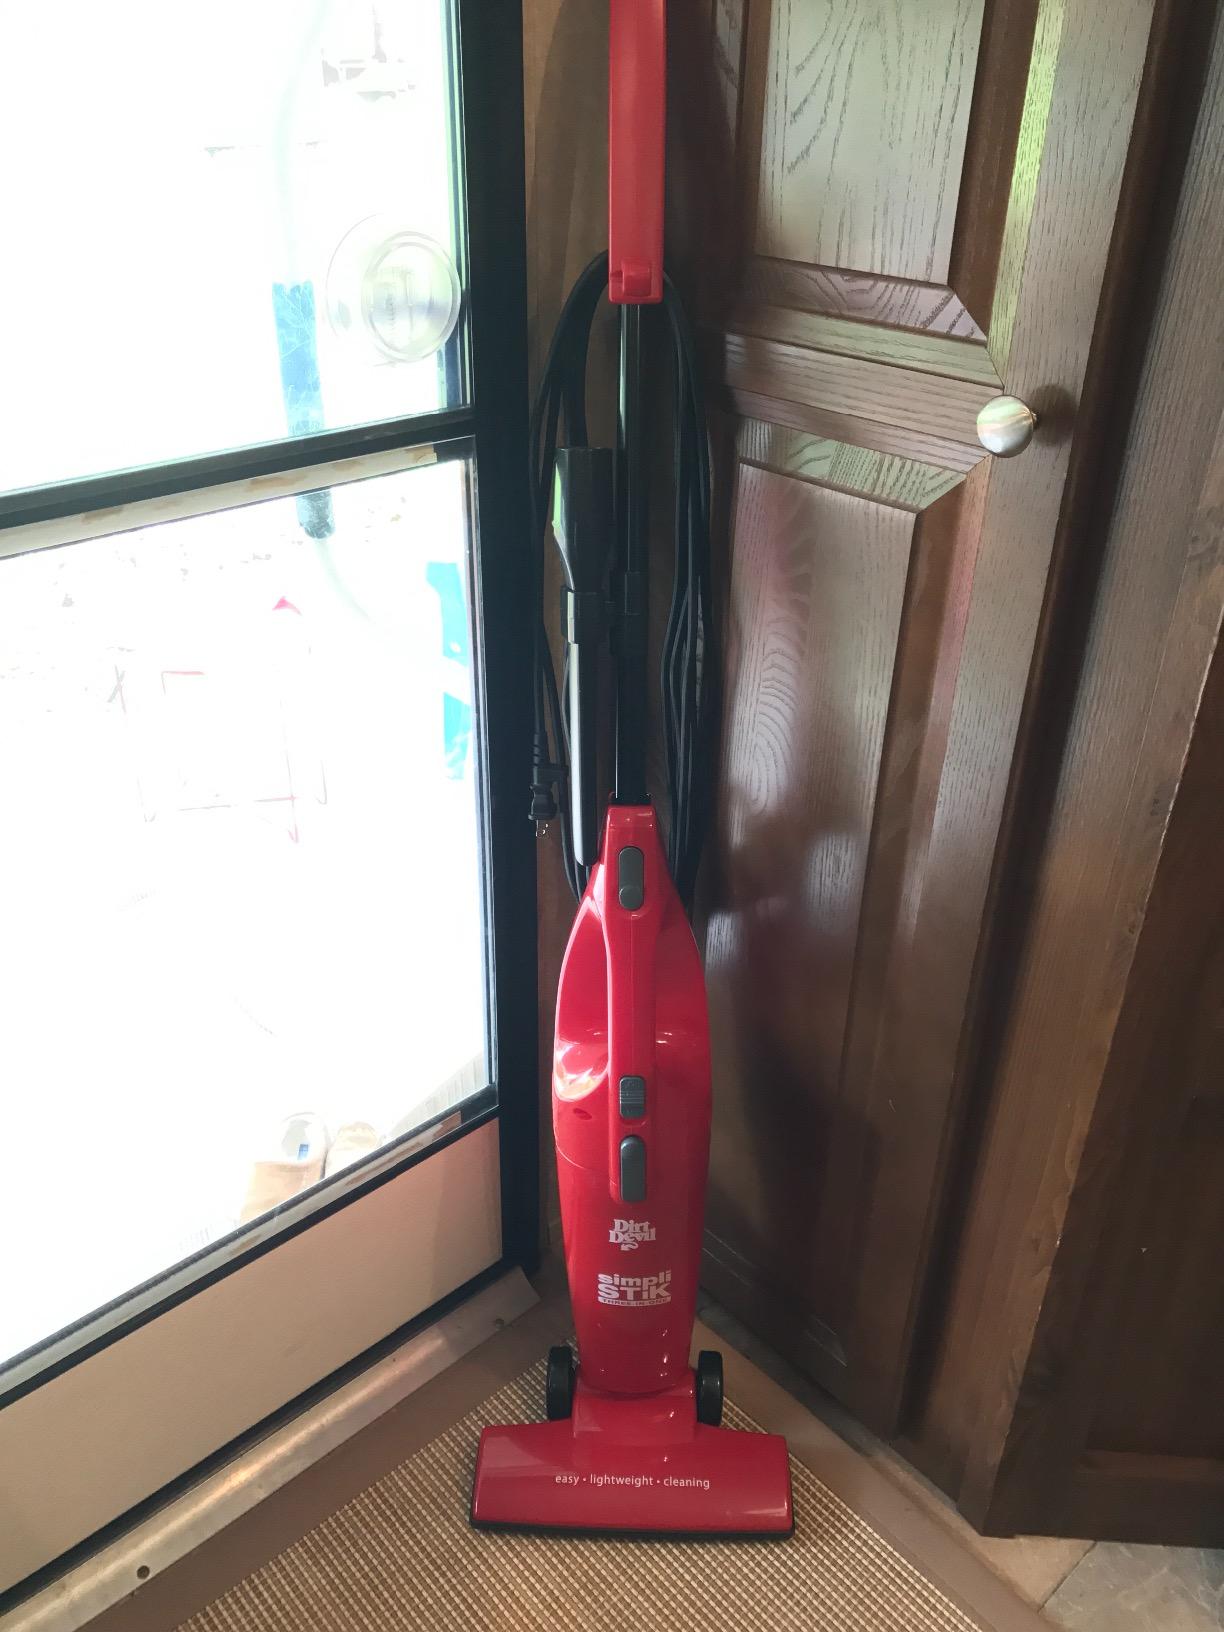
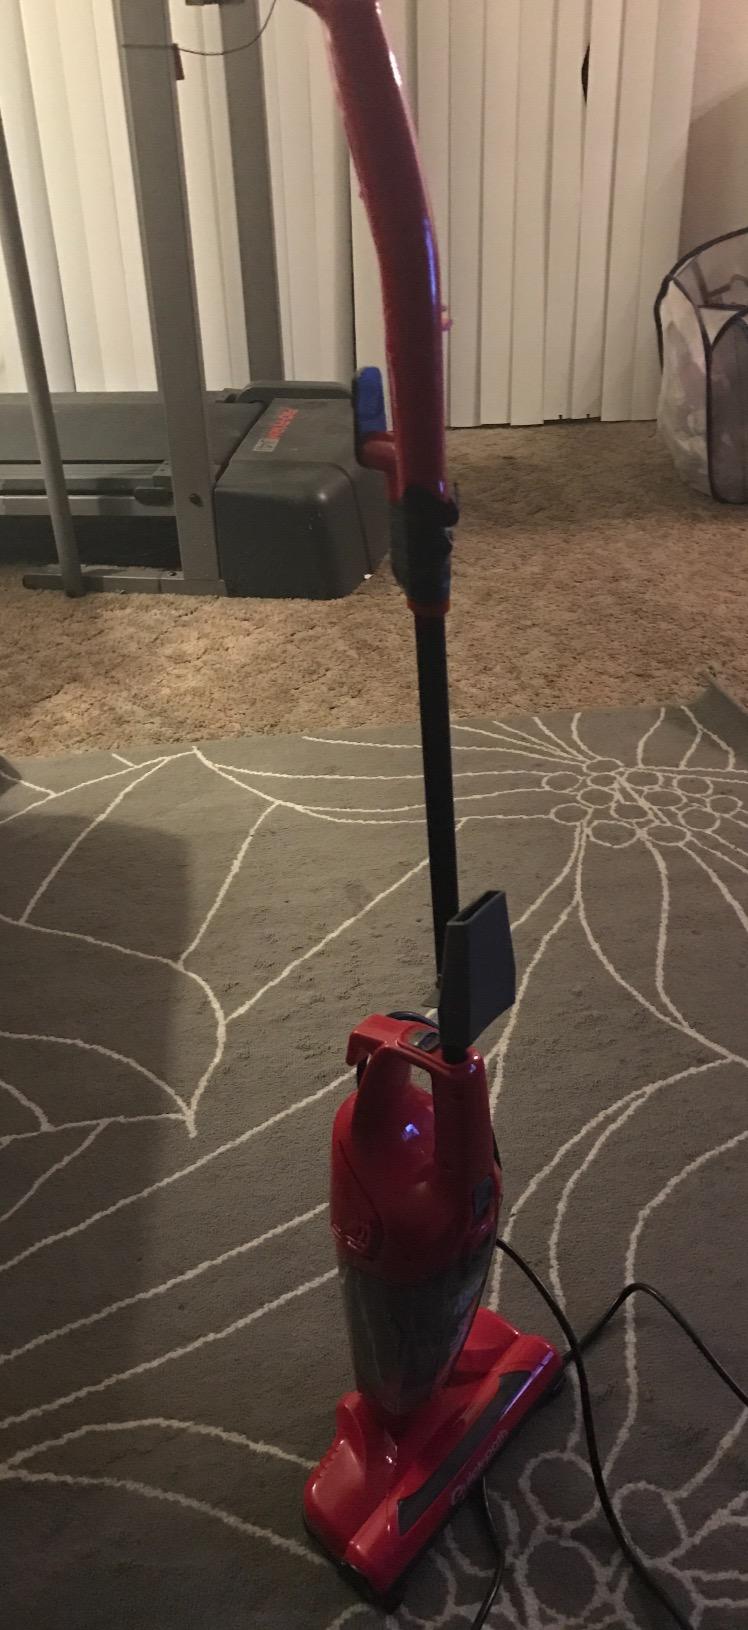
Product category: items_vacuum
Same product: no